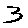
Label: 3